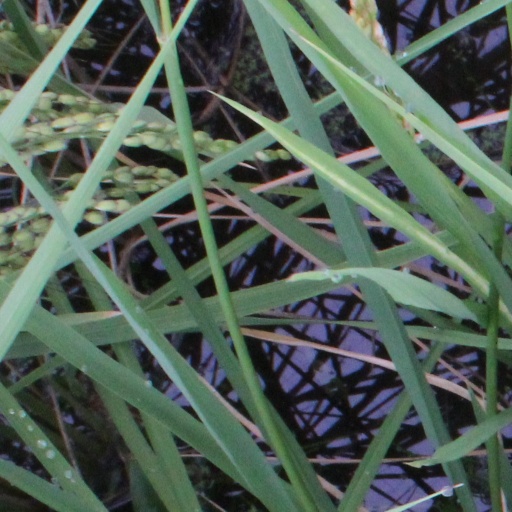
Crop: rice